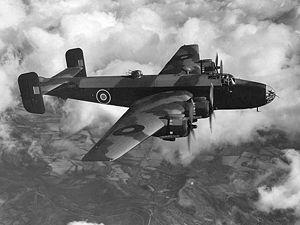
Lorsque les Alliés lancent le débarquement de Normandie le jour J, ils ont une maitrise quasi absolue du ciel du nord-ouest européen. Les opérations aériennes pendant la bataille de Normandie formeront un élément décisif de cette bataille, même si le bocage normand et l'habile défense allemande ainsi qu'une météo défavorable en limiteront la portée. Elle permettra néanmoins aux Alliés d'empêcher tout mouvement de jour et de concentration de troupes allemandes et d'annihiler leurs capacités offensives, ralentissant considérablement le renforcement du front allemand, puis le réapprovisionnement de leurs troupes. La reconnaissance aérienne, combinée au déchiffrage du code allemand, donnera également un avantage décisif aux Alliés dans le renseignement.